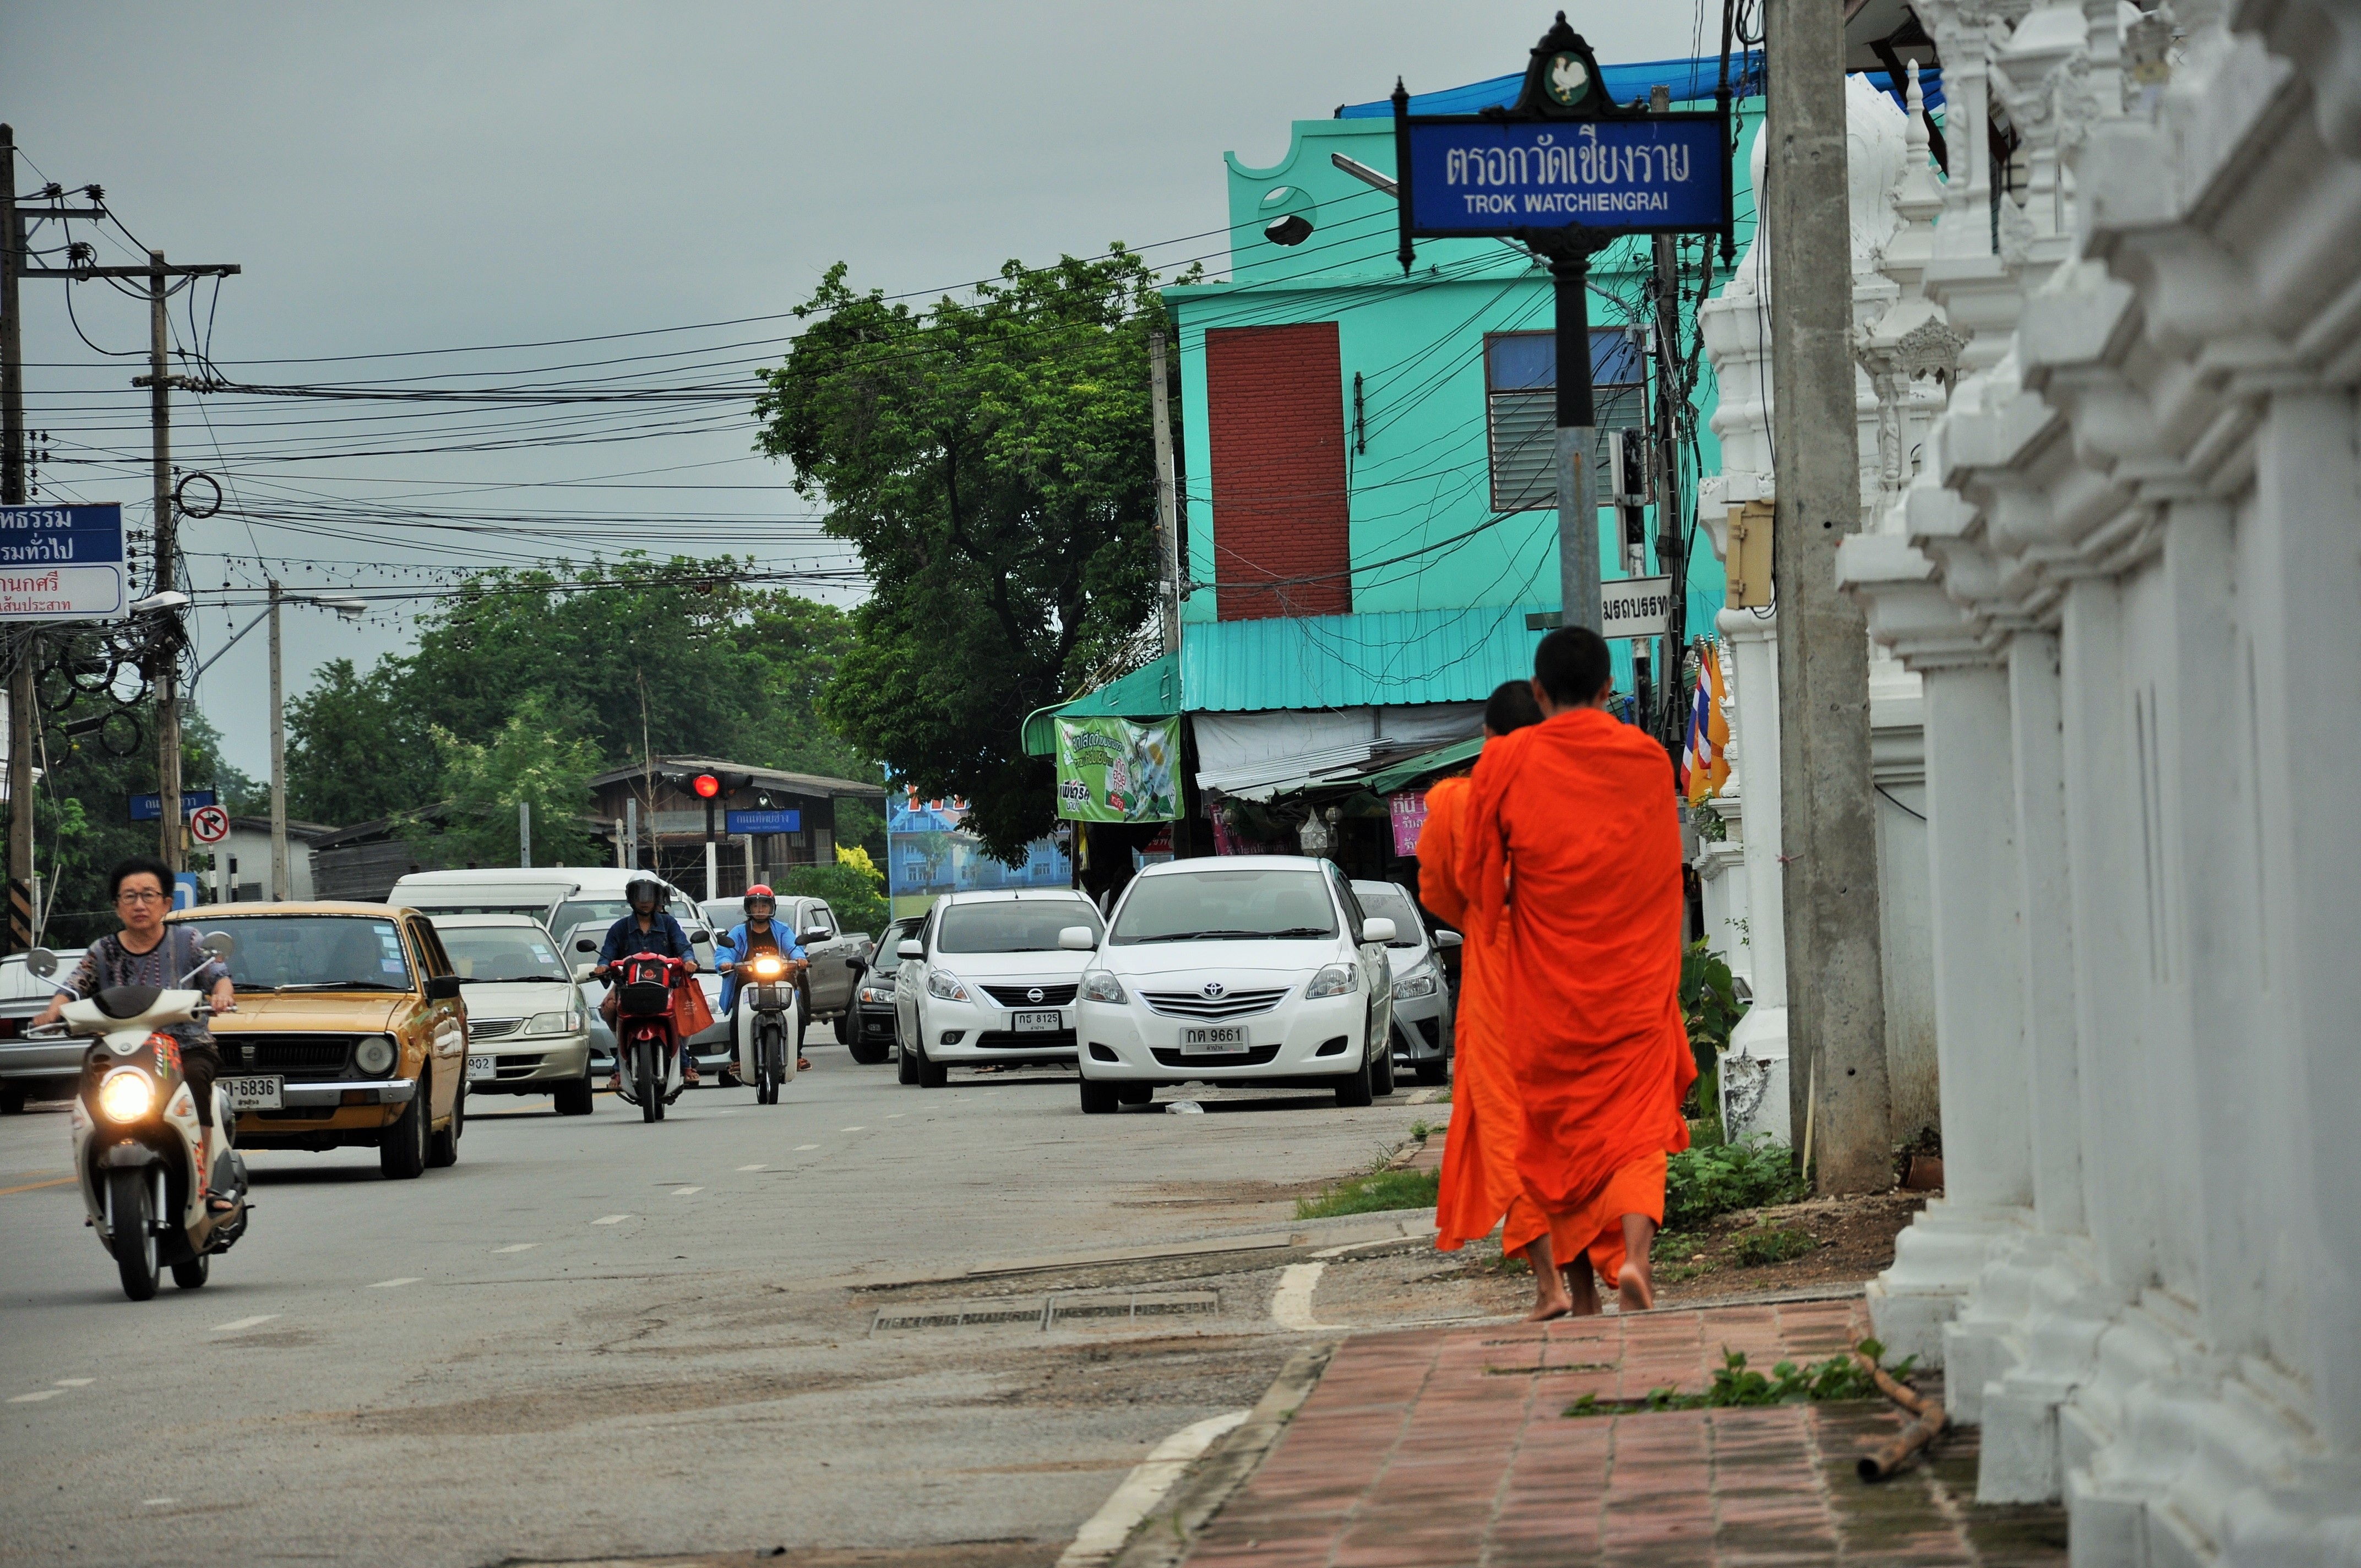
pedestrian, road, street, infrastructure, urban area